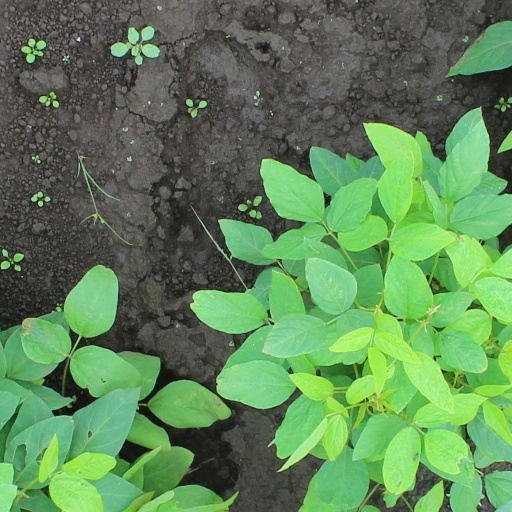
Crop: soybean